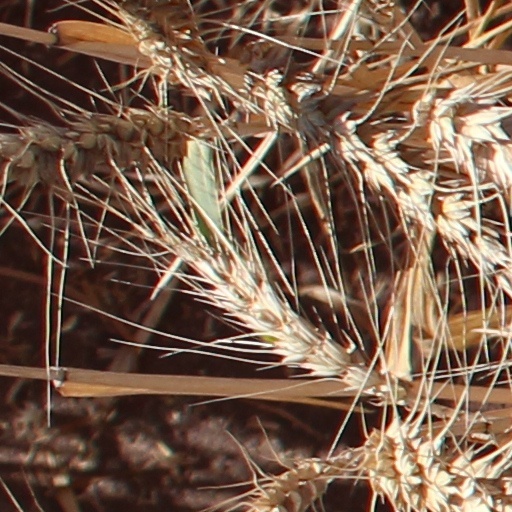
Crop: wheat